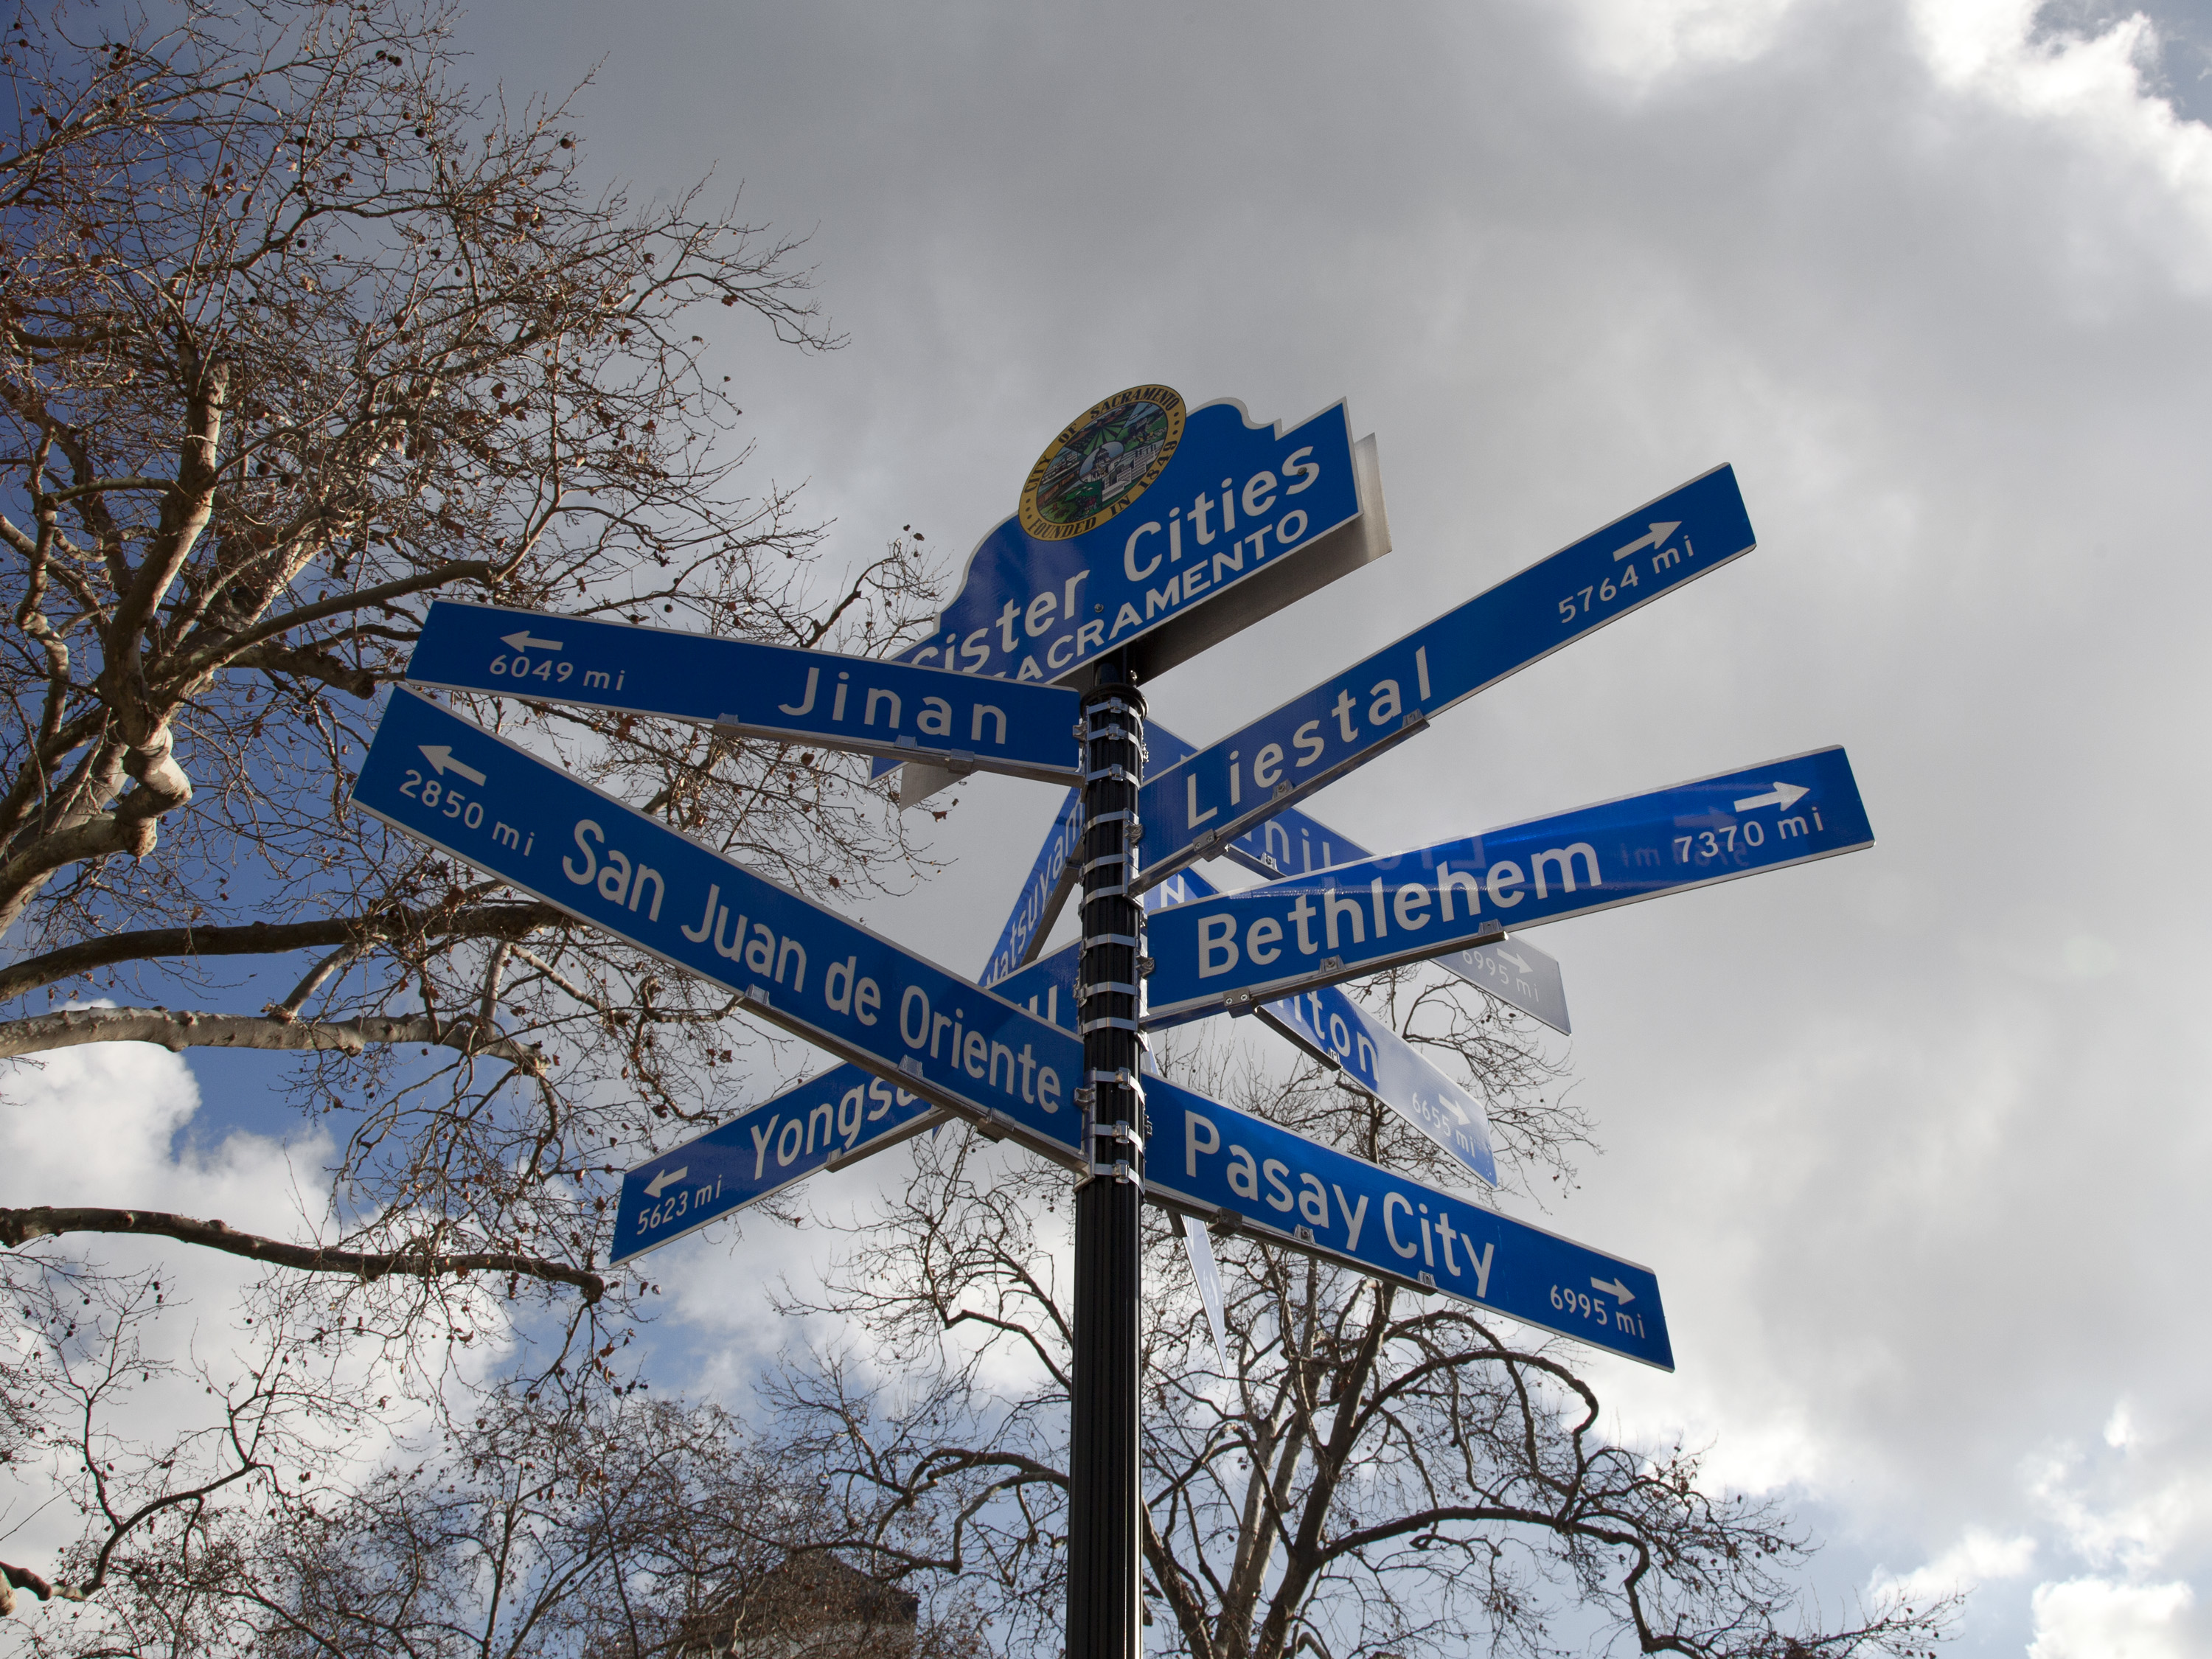
tree, snow, winter, sky, sign, blue, street sign, signage, california, season, sacramento